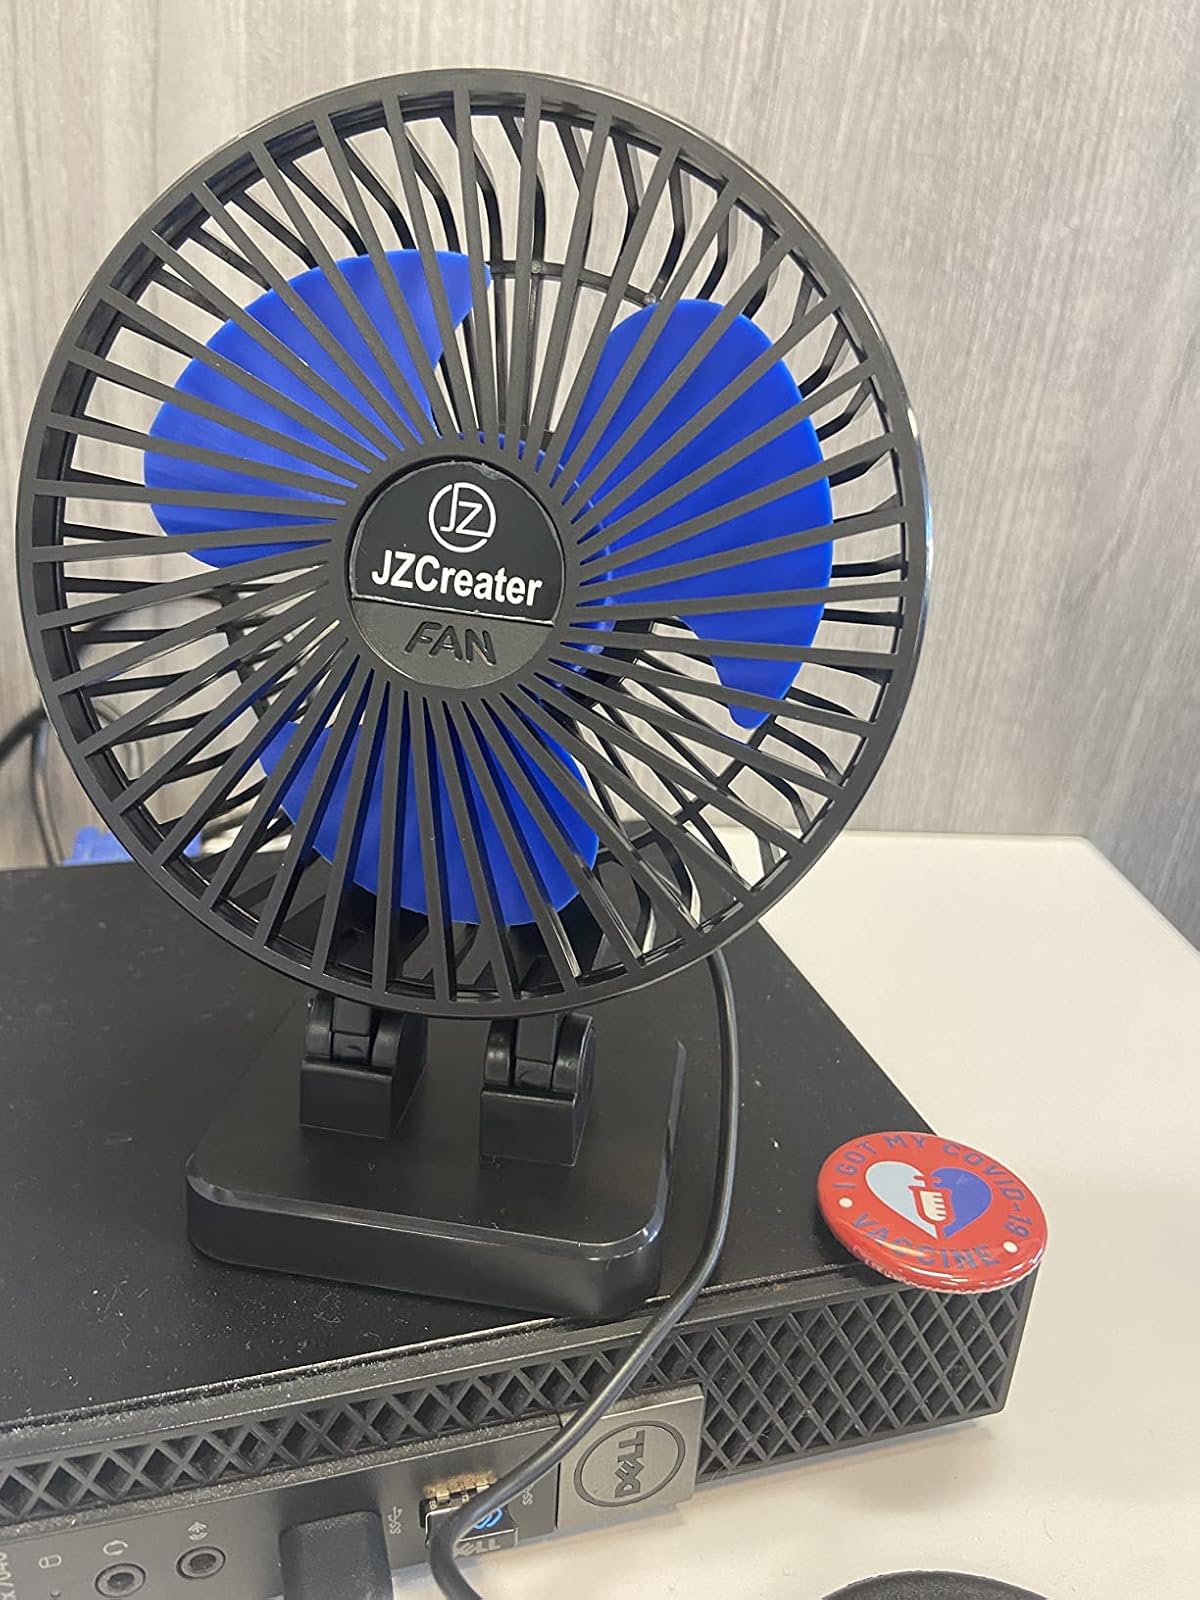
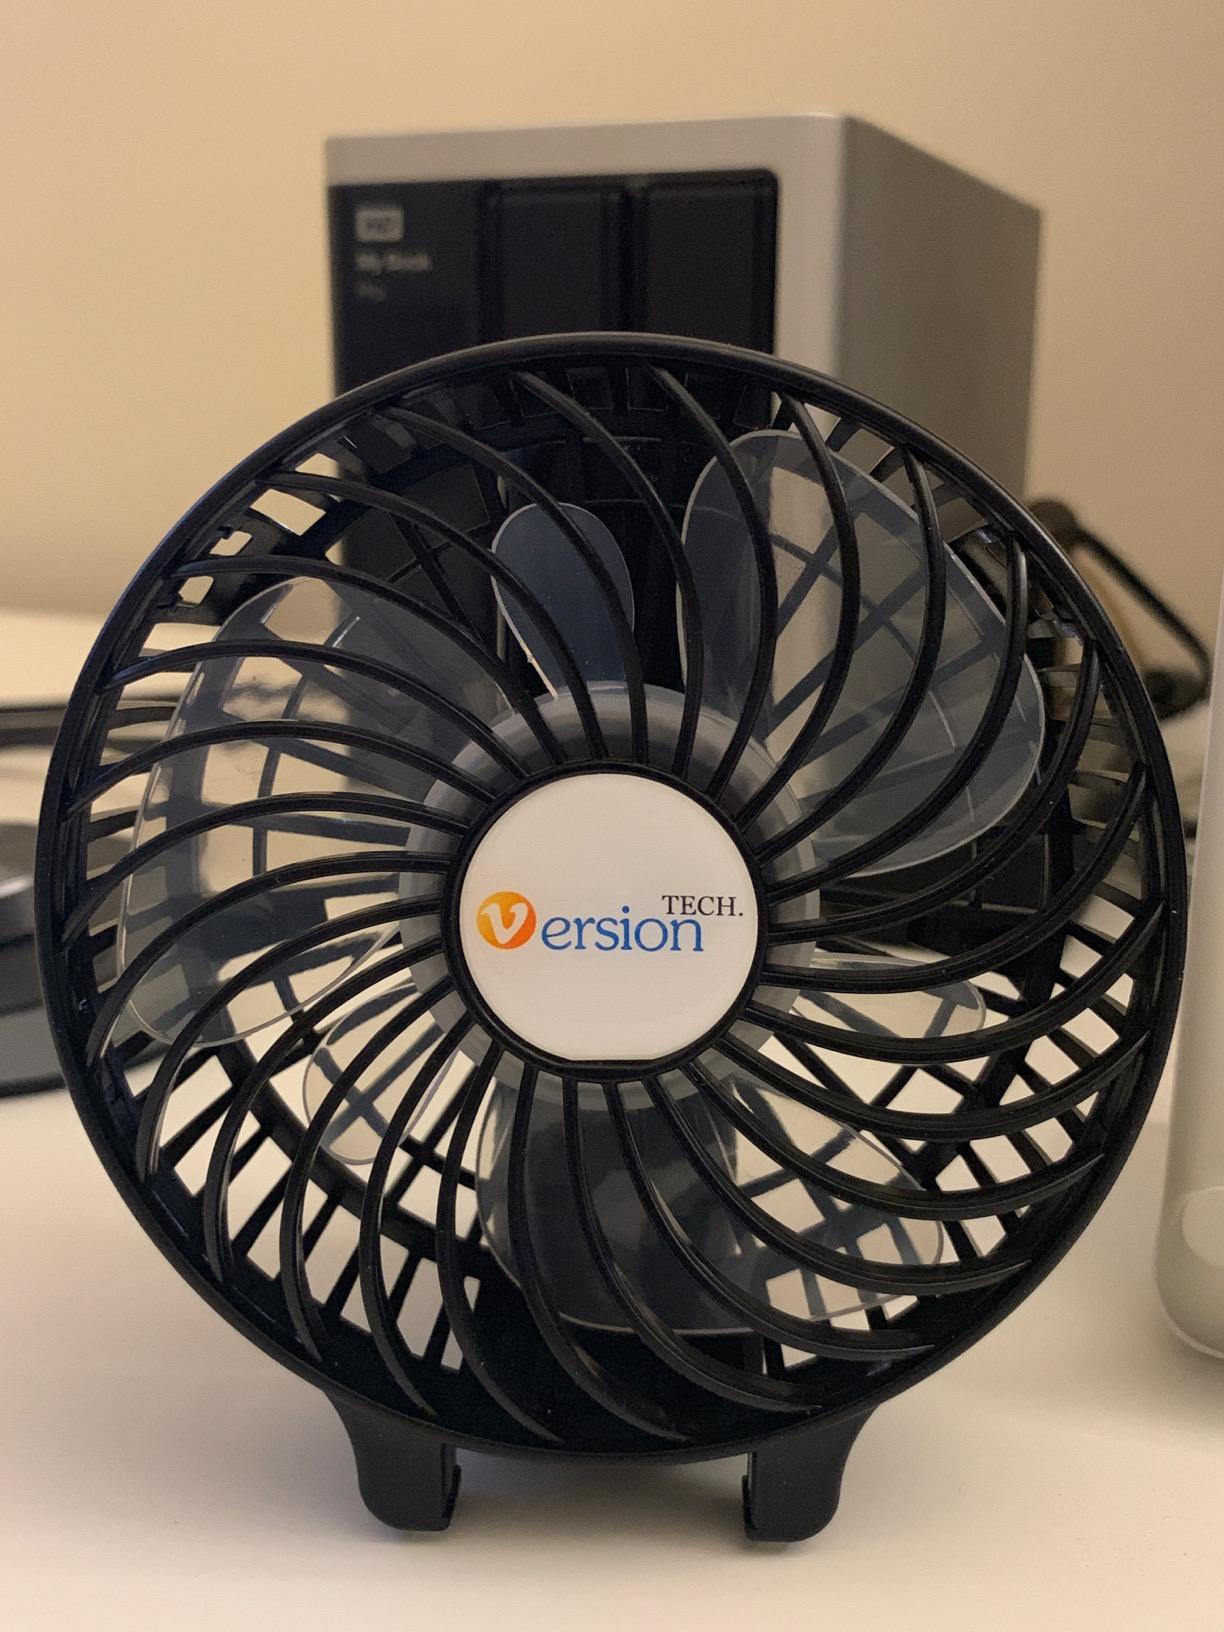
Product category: fan
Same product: no